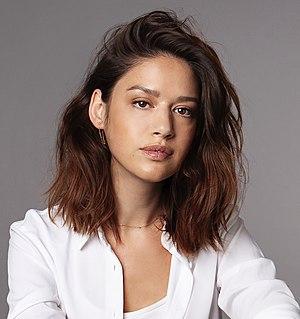
Jamie Grant, née le 12 juillet 1986 à Tilbourg, est une actrice néerlandaise.